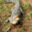
Label: crocodile